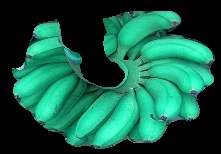
Variety: rasbale
Grade: grade1